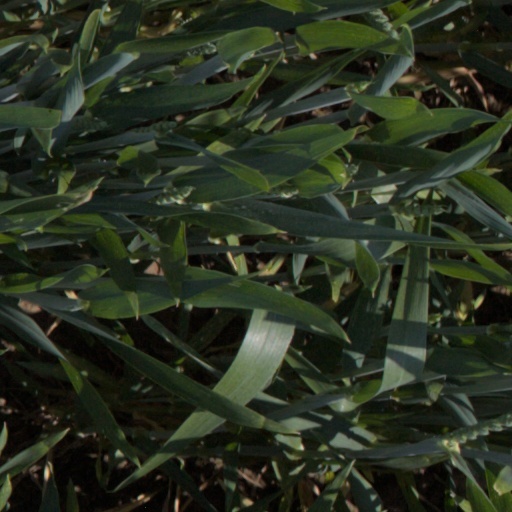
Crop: wheat